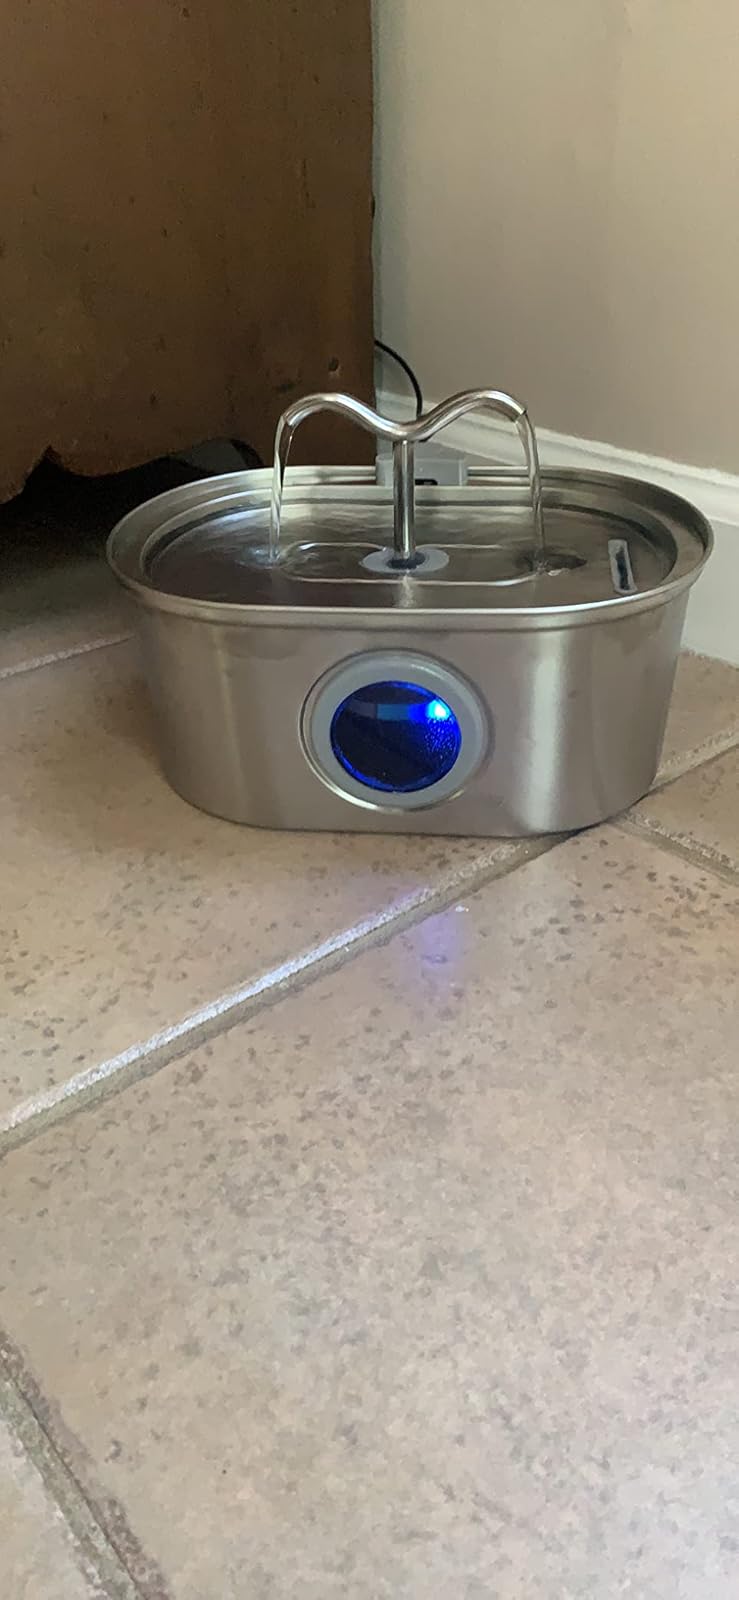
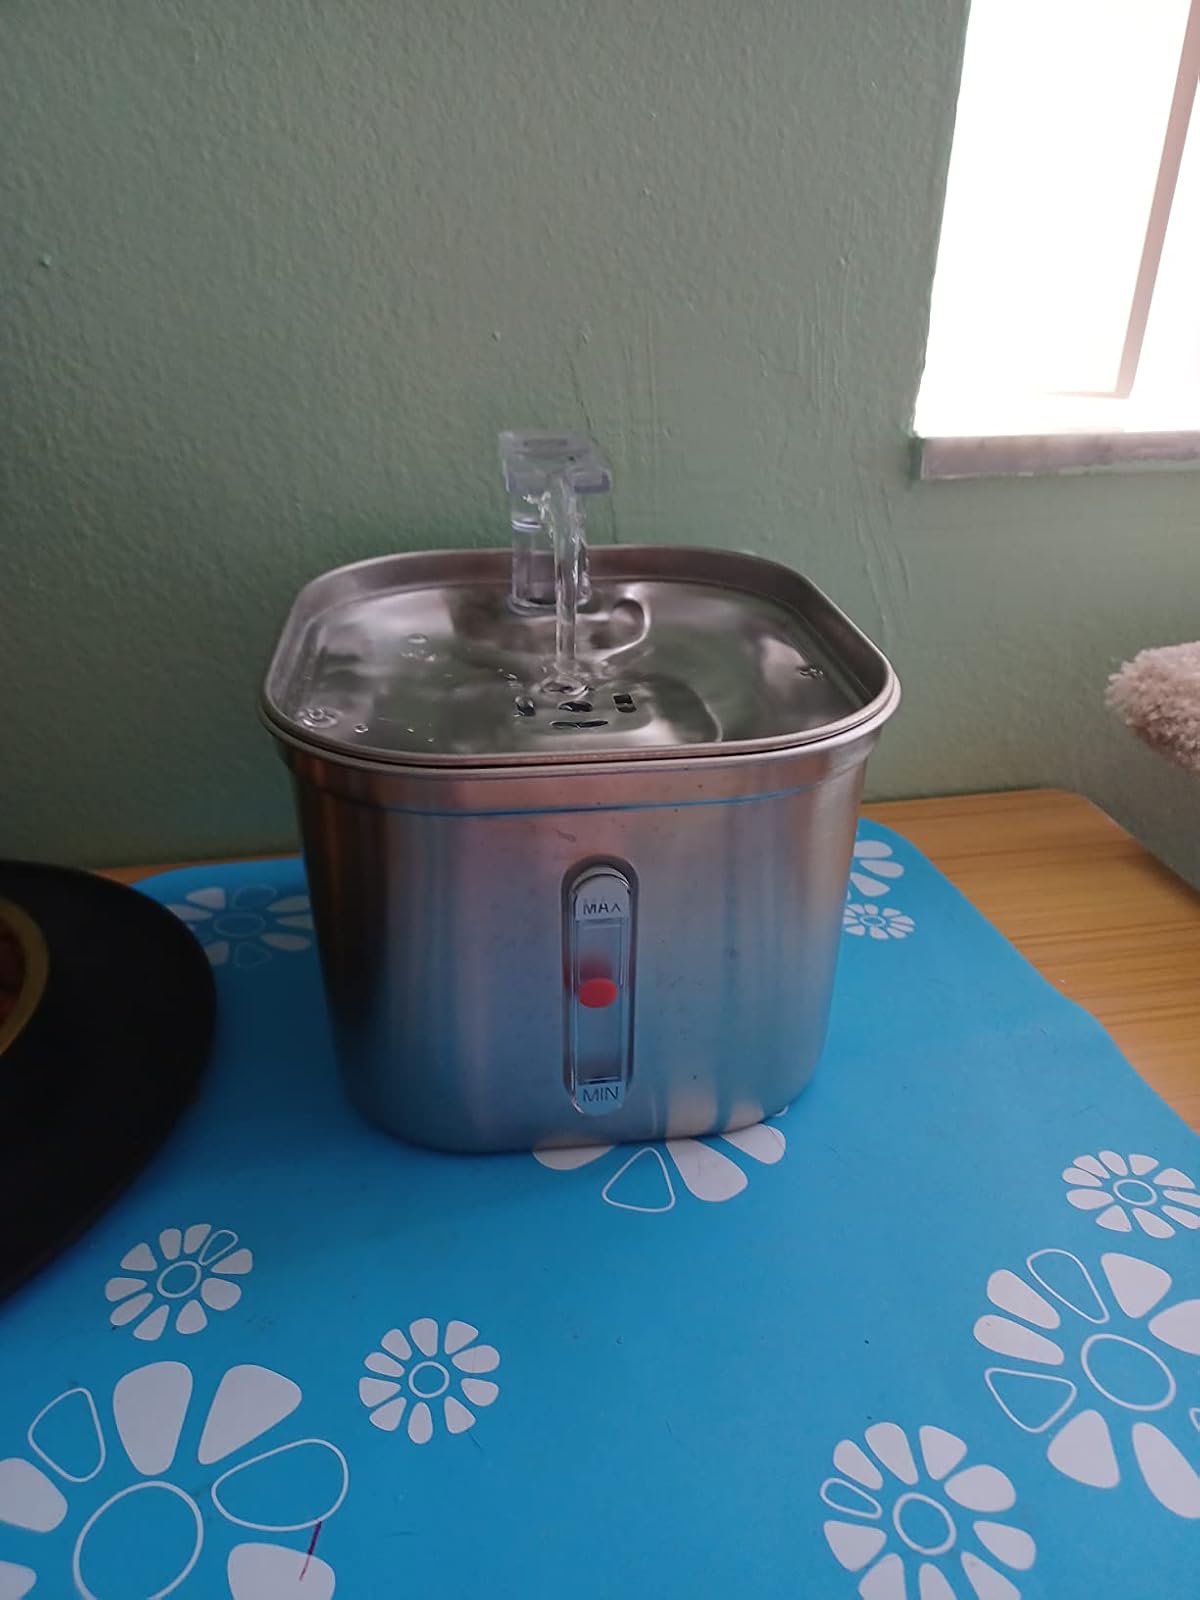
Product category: items_bowl
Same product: no